Vostochnaya Kollektsiya

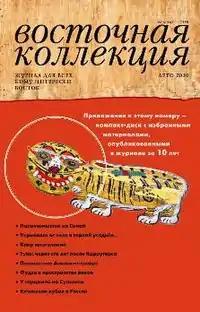
Oriental Collection's cover

Vostochnaya Kollektsiya (Oriental Collection) is a quarterly scientific and popular illustrated magazine published by the Russian State Library. The magazine was published between 1999 and 2015.